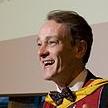
Age: 49